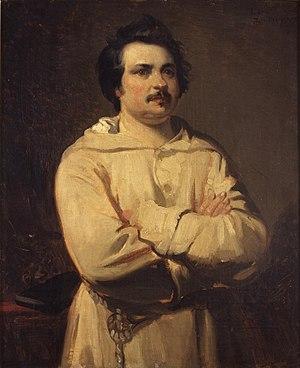
Balzac (par Boulanger)
Vendôme est une commune française, sous-préfecture du département de Loir-et-Cher en région Centre-Val de Loire. Elle est également la troisième plus grande ville du département derrière Blois et Romorantin-Lanthenay.
Louis Candide Boulanger, né le 11 mars 1806 à Verceil dans le Piémont et mort à Dijon le 7 mars 1867, est un peintre, graveur, lithographe et illustrateur romantique français.
La littérature française du XIXᵉ siècle s'inscrit dans une période définie par deux dates repères : 1799, date du coup d'État de Bonaparte qui instaure le Consulat et met d'une certaine façon fin à la période révolutionnaire, et 1899, moment de résolution des tensions de l'affaire Dreyfus et de la menace du boulangisme et où s'imposent finalement les valeurs de la IIIᵉ République.
Le XIXᵉ siècle commença le 1ᵉʳ janvier 1801 et finit le 31 décembre 1900.